Bryn Alyn

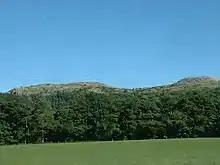
Bryn Alyn

Bryn Alyn is a hill and Site of Special Scientific Interest in Denbighshire, North Wales, and forms part of the Clwydian Range and Dee Valley Area of Outstanding Natural Beauty. Bryn Alyn lies in the community of Llanarmon-yn-Iâl, to the east of the River Alyn, with the valley of Dyffryn Alyn separating it from the main range of the Clwydian hills. At just 408m, Bryn Alyn's significance is not in its height, but in the dramatic west-facing limestone cliffs, which can be seen from the nearby A494 trunk road and from many of the walking routes in the southern Clwydian hills. Areas of natural limestone pavement can be found throughout the upper parts of the hill. The main points of access to Bryn Alyn are from the nearby villages of Llanferres and Eryrys. A nature information board for Bryn Alyn can be found in the layby on the A494 just south of Llanferres, at grid reference SJ188600.